SMS Blücher

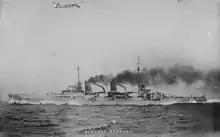
A light gray warship steaming at high speed; thick black smoke pours out of the two funnels.

In early January 1915 the German naval command found out that British ships were conducting reconnaissance in the Dogger Bank area. Admiral Ingenohl was initially reluctant to attempt to destroy these forces, because the I Scouting Group was temporarily weakened while was in drydock for periodic maintenance. KAdm Richard Eckermann—the Chief of Staff of the High Seas Fleet—insisted on the operation, and so Ingenohl relented and ordered Hipper to take his battlecruisers to the Dogger Bank.